Rumi

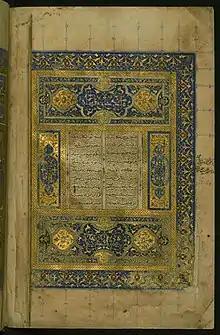
Double-page illuminated frontispiece, 1st book ("daftar") of the Collection of poems ("Masnavi-i ma'navi"), 1461 manuscript

Baha' ud-Din became the head of a madrassa (religious school) and when he died, Rumi, aged twenty-five, inherited his position as the Islamic molvi. One of Baha' ud-Din's students, Sayyed Burhan ud-Din Muhaqqiq Termazi, continued to train Rumi in the Shariah as well as the Tariqa, especially that of Rumi's father. For nine years, Rumi practised Sufism as a disciple of Burhan ud-Din until the latter died in 1240 or 1241. Rumi's public life then began: he became an Islamic Jurist, issuing fatwas and giving sermons in the mosques of Konya. He also served as a Molvi (Islamic teacher) and taught his adherents in the madrassa.